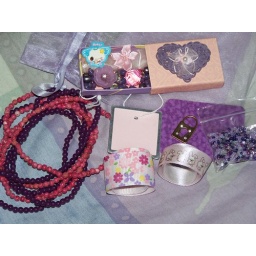
The wooden bead necklaces are vintage, and my favorite item in the box I sent was the dancing rabbit ribbon!